Mexican art

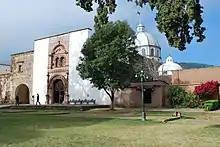
Interior of the Convent of Tzintzuntzan.

These cities had a nucleus of one or more plazas, with temples, palaces and Mesoamerican ball courts. Alignment of these structures was based on the cardinal directions and astronomy for ceremonial purposes, such as focusing the sun's rays during the spring equinox on a sculpted or painted image. This was generally tied to calendar systems. Relief sculpture and/or painting were created as the structures were built. By the latter pre-Classic, almost all monumental structures in Mesoamerica had extensive relief work. Some of the best examples of this are Monte Albán, Teotihuacan and Tula.